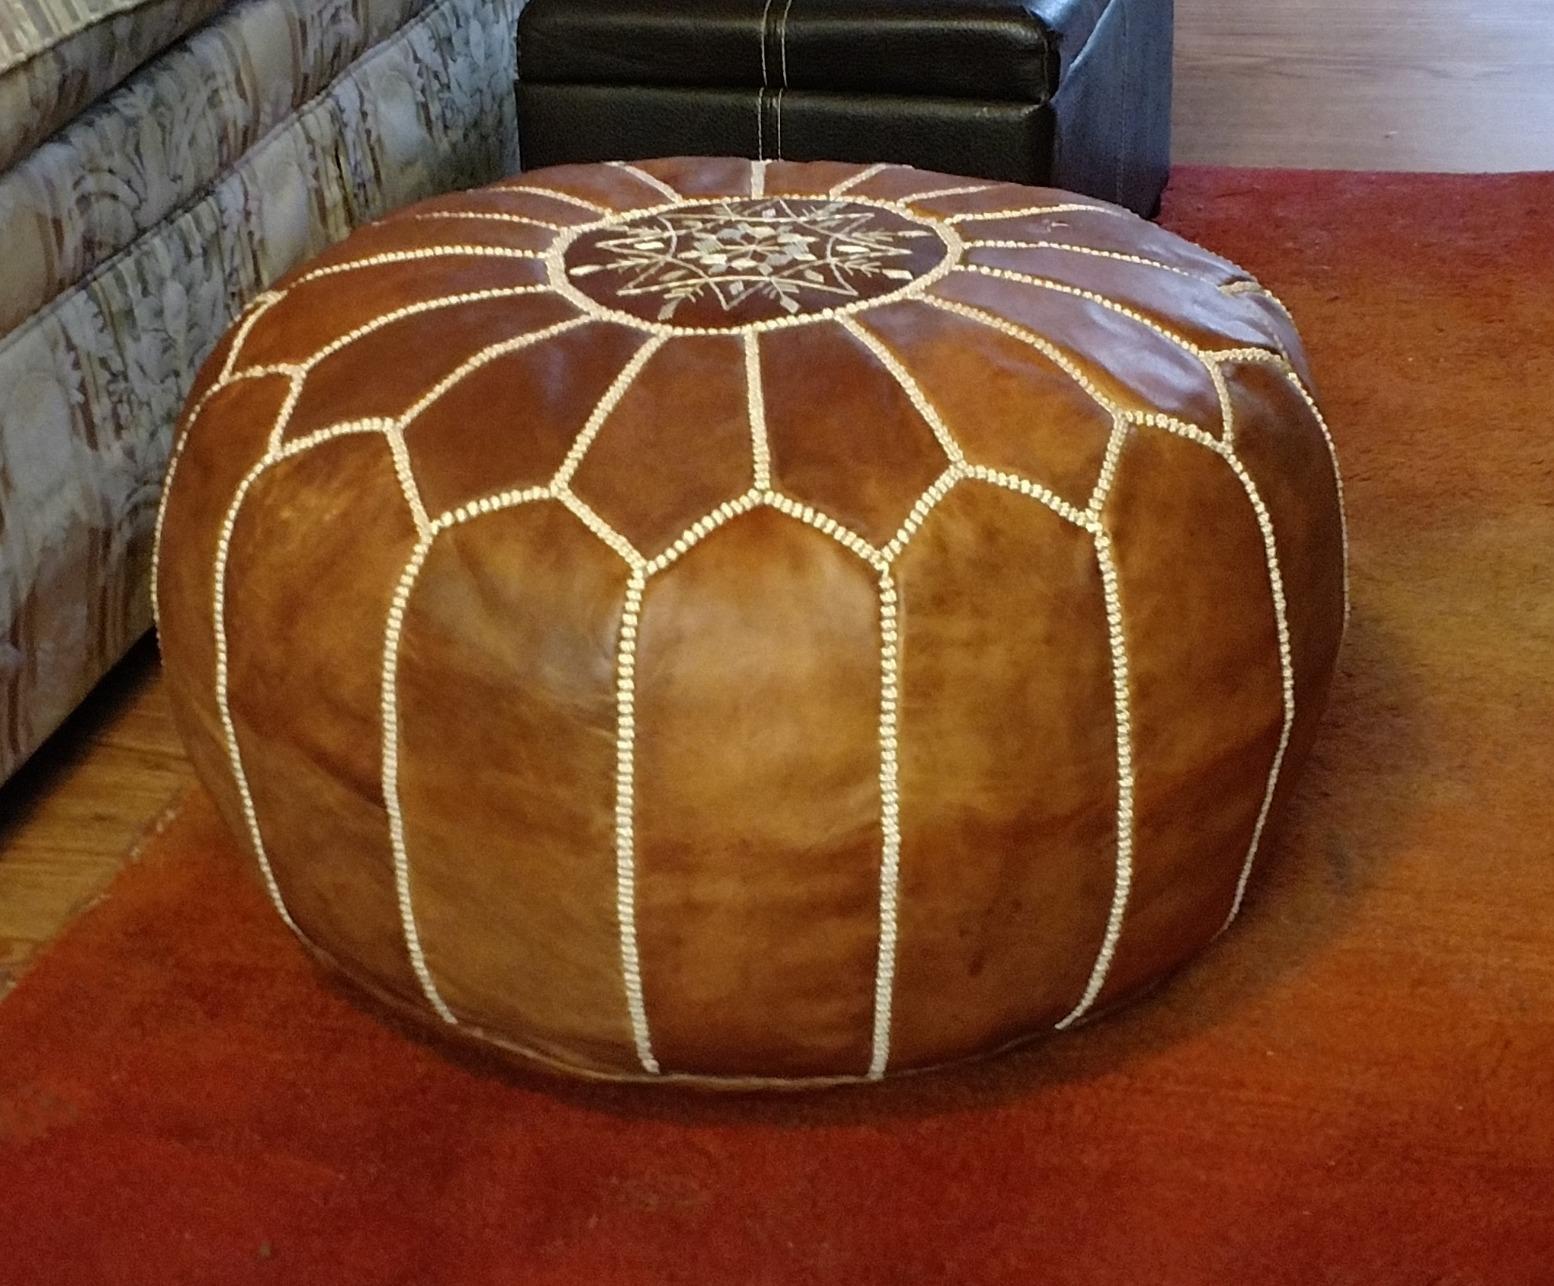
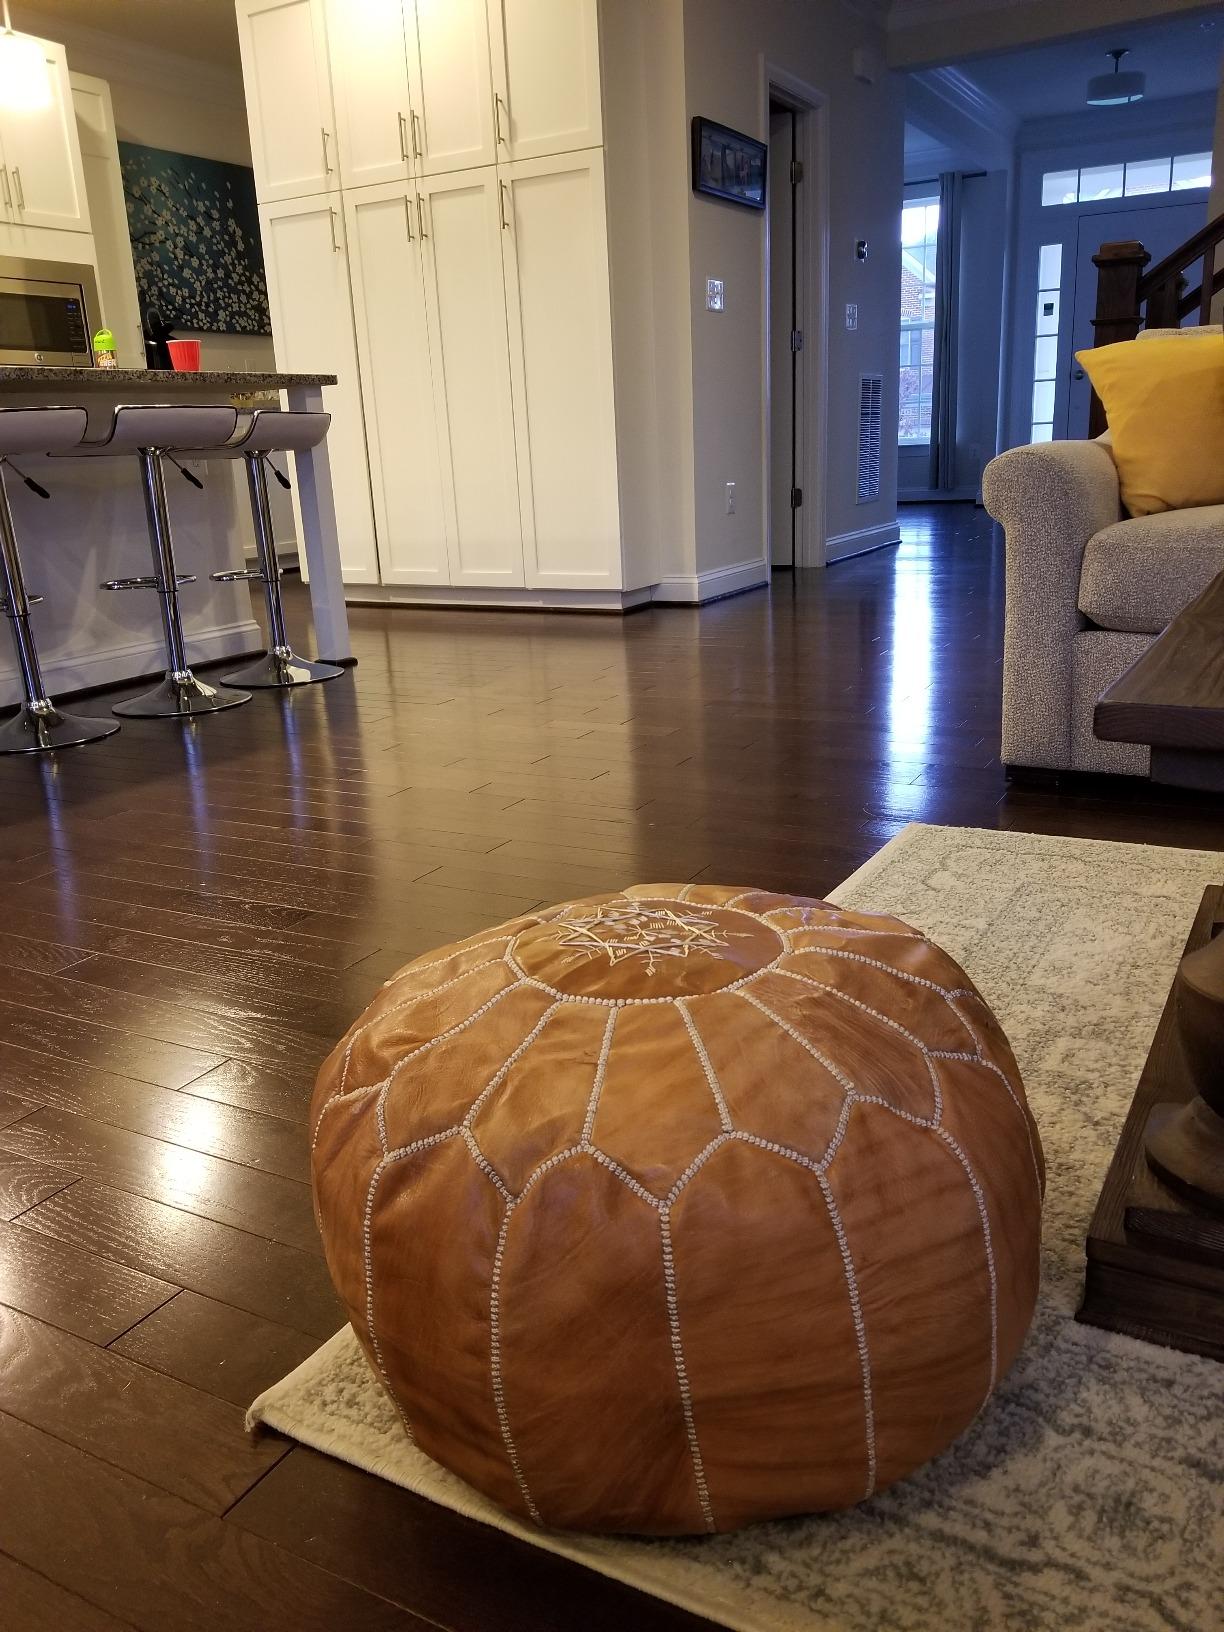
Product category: stool
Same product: yes